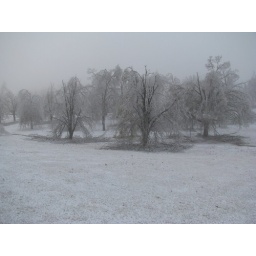
The field by Tyson office